The White Dragon (film)

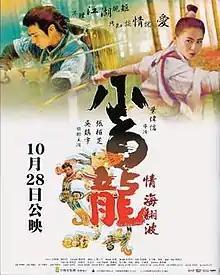
Film poster

The White Dragon is a 2004 Hong Kong martial arts romantic-comedy film starring Cecilia Cheung and Francis Ng. Directed by Wilson Yip, this wuxia film tells the story of Phoenix Black (Cecilia Cheung), a pretty Robin Hood-esque expert swordswoman wooing who thinks she has what it takes to woo the most desirable eligible bachelor in the land, Second Prince Tian Yang (Andy On).